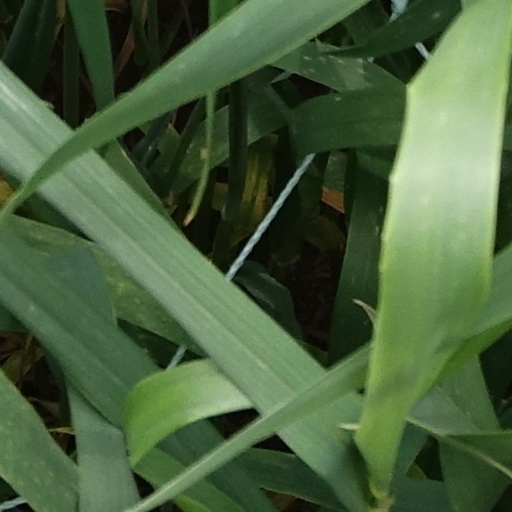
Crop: wheat